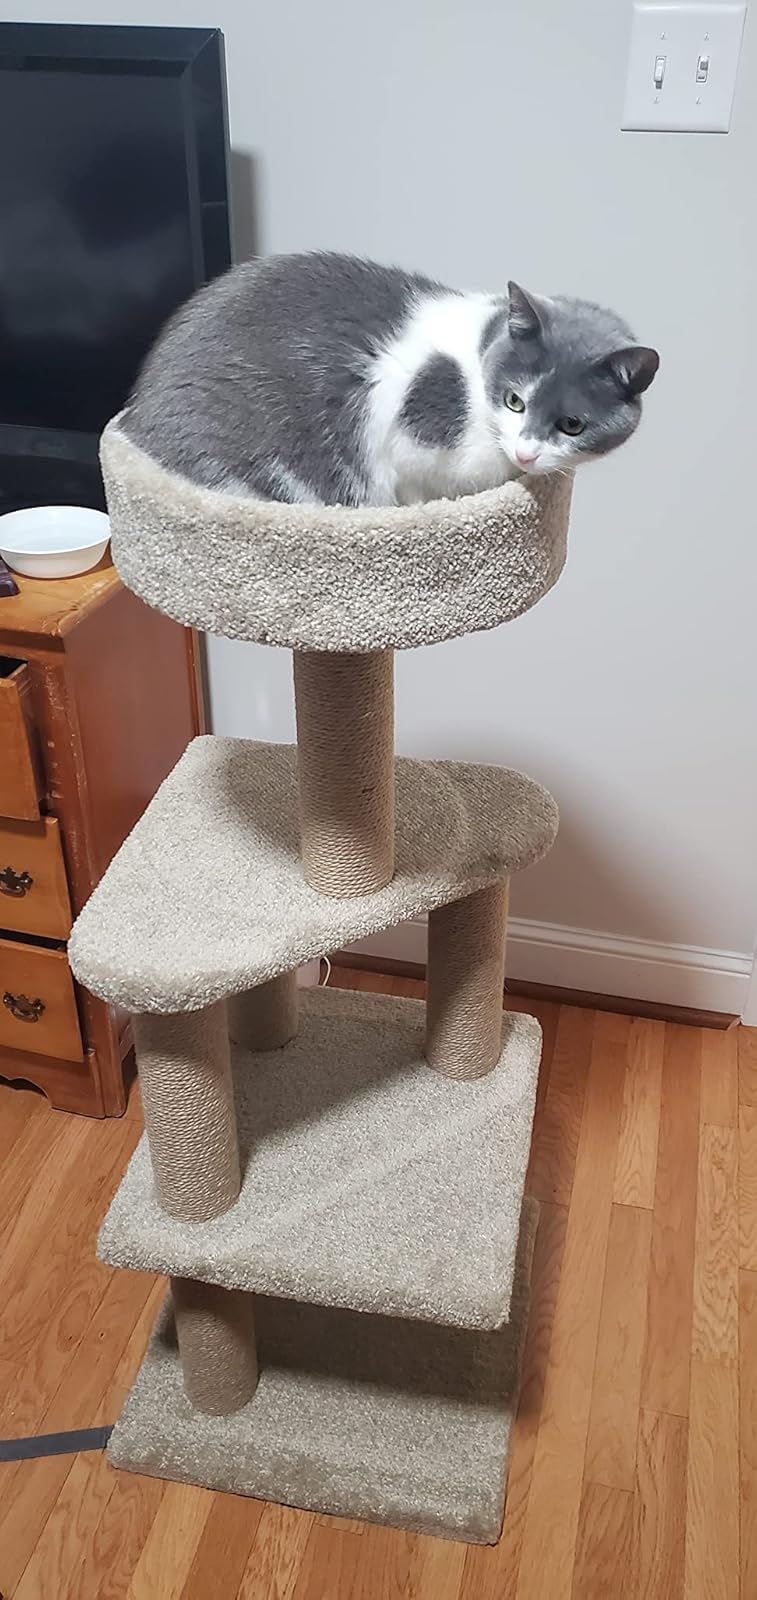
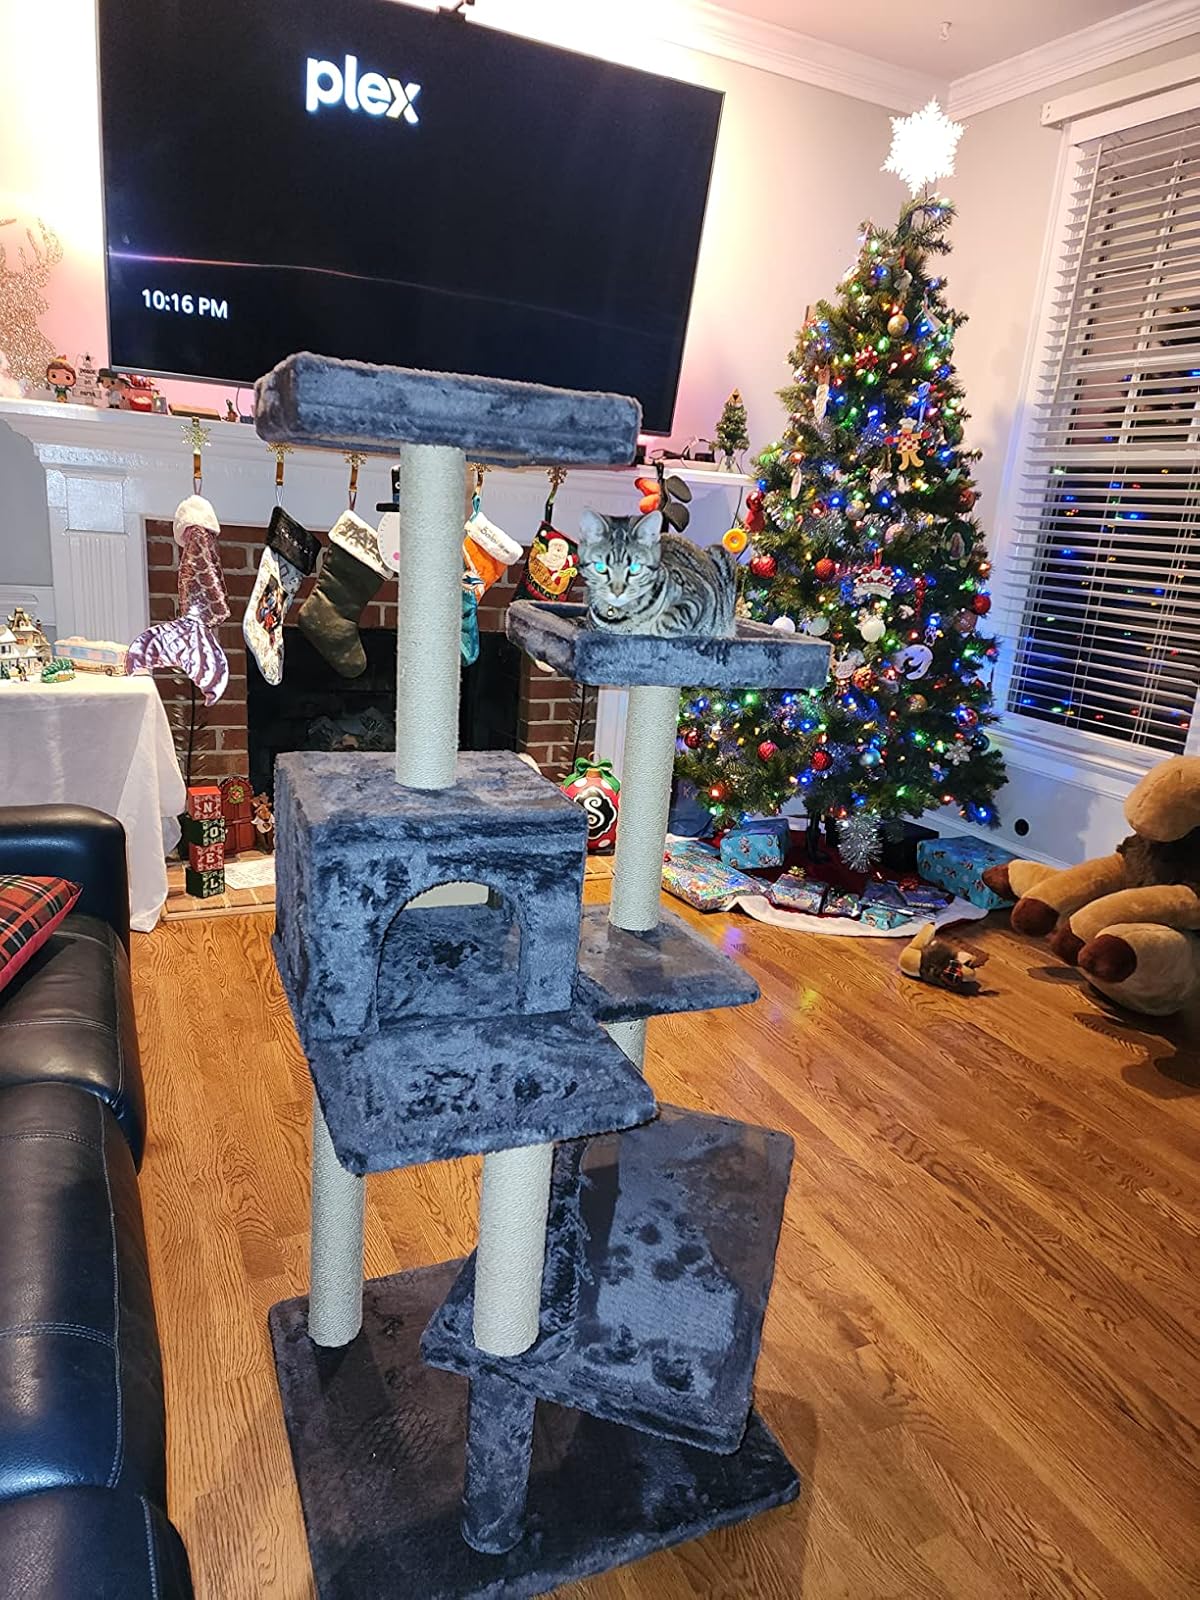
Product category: items_cat tree
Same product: no